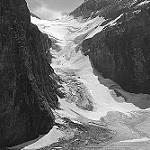
Label: B & W